Anthony Novak

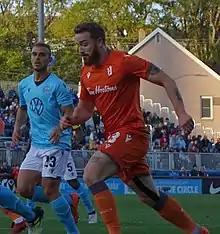
Anthony Novak of Forge FC against HFX Wanderers FC

In April 2019, he joined Forge FC in the Canadian Premier League, after participating in a two-week trial with the club during their pre-season. On May 8, he made his debut for the club against Pacific FC, also scoring his first goal for the club, scoring just three minutes into the match. On August 13, 2020, he scored an overhead kick goal against Cavalry FC. On October 22, 2020, he scored the winning goal in a 2-1 victory over Municipal Limeño of El Salvador in a CONCACAF League match and added an assist in a victory against Panamanian club Tauro FC. With Forge, he won the league championship in both 2019 and 2020. Over his two seasons with Forge, he scored nine goals and added five assists in 32 matches across all competitions.